Open terrain

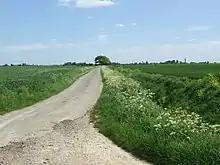
Farmland in the Fens.

Open terrain, open country or open ground is terrain which is mostly flat and free of obstructions such as trees and buildings. Examples include farmland, grassland and specially cleared areas such as an airport.